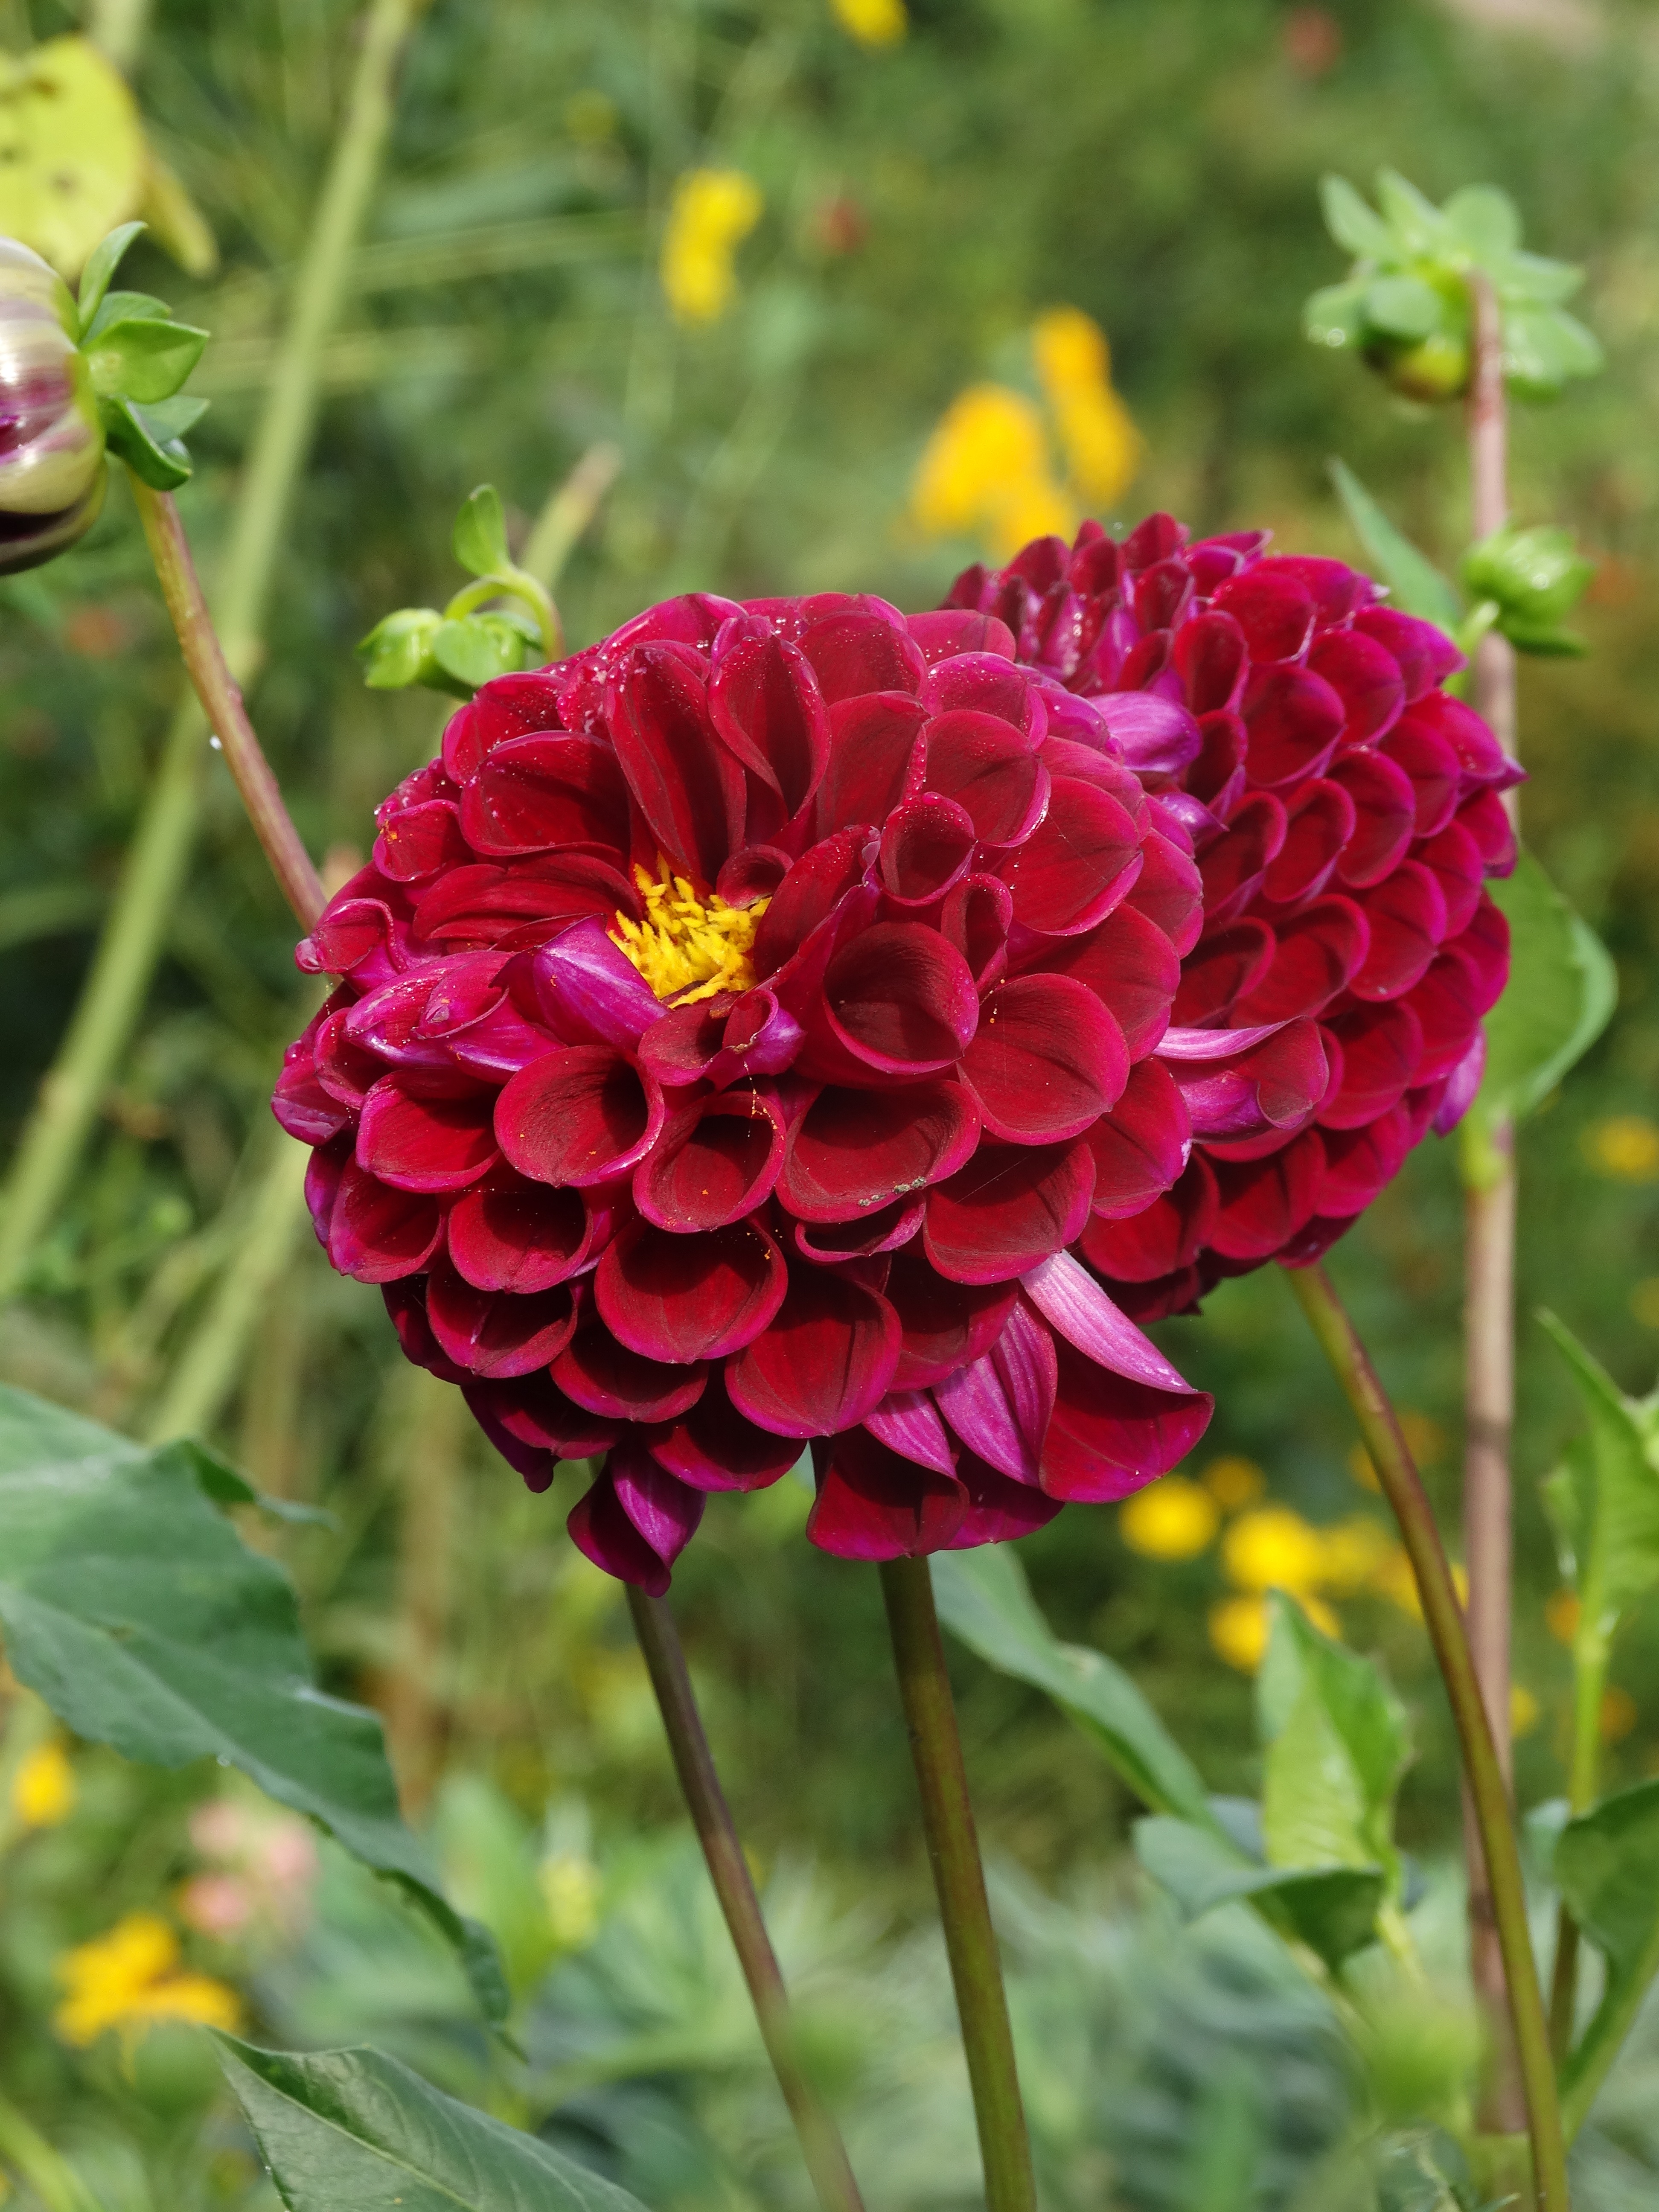
plant, field, flower, petal, botany, garden, flora, wildflower, flowers, dahlia, colors, delicate, flowering plant, daisy family, annual plant, land plant